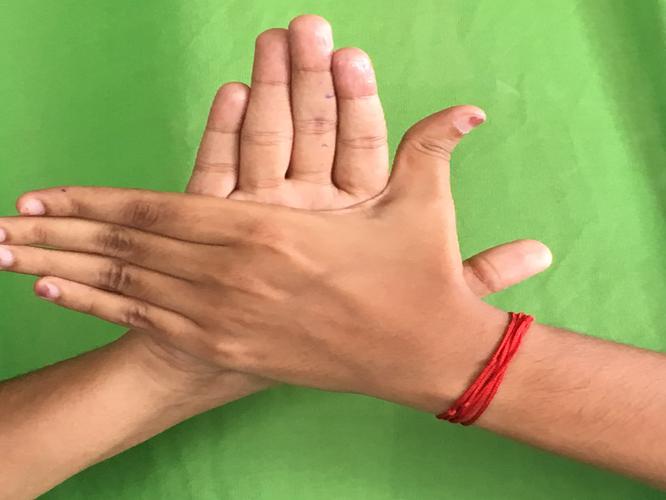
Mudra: Chakra
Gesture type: double_hand